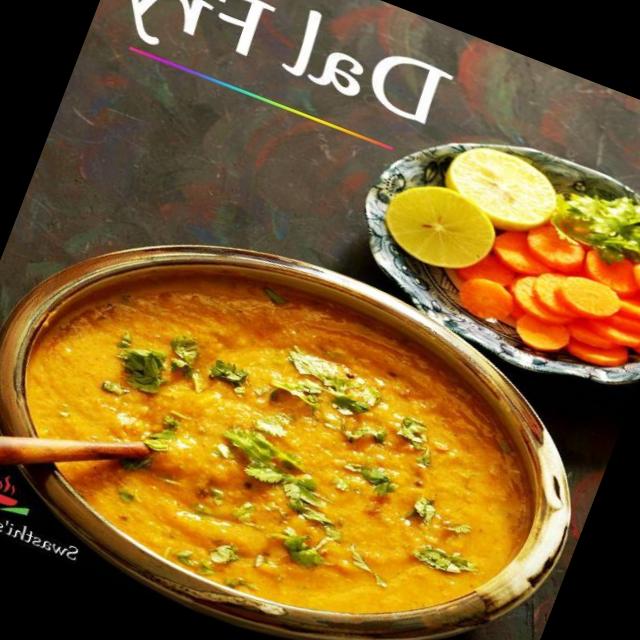
Dish: dal_makhani